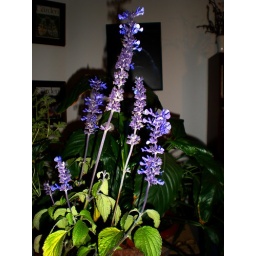
plant bought in house from oncomming winter